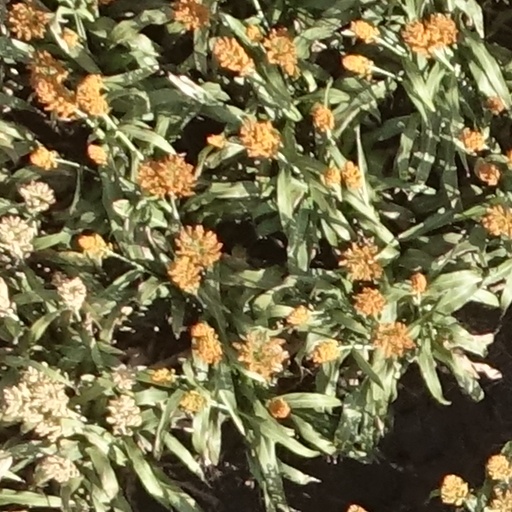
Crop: sorghum